Mount Stimson

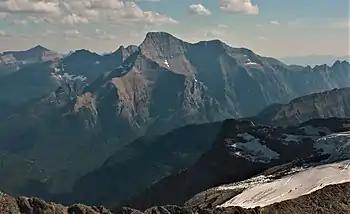
Aerial view of Mount Stimson's north aspect

The first recorded ascent of Mount Stimson was in 1951, by J. Gordon Edwards and Alice Edwards; however they found clear evidence of a previous ascent. The standard route of ascent is the West or Northwest Face Route, starting from Nyack Creek. A backpacking trail runs along Nyack Creek, providing access; however the National Park Service warns that this is a more brushy and isolated trail than in other areas of the park, with numerous unbridged stream crossings. As in the rest of the park, grizzly bears are an issue as well. The climbing route begins with "tiresome uphill bushwhacking...for possibly three hours" leading to alternating slopes and cliffs (Grades 3 and 4). Other routes on the peak include the Southeast Spur from Martha's Basin and the Pinchot Creek Route from the south.